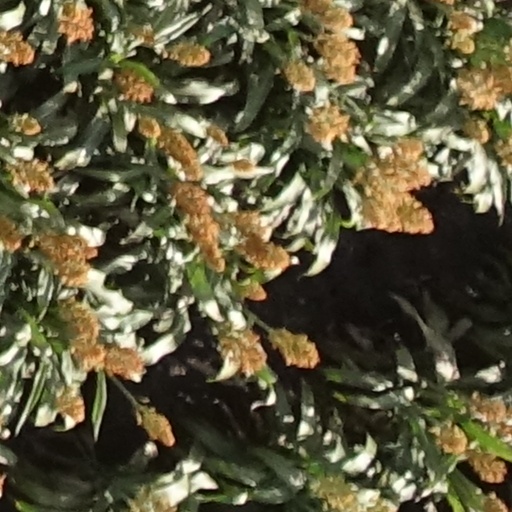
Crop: sorghum